Museum of Mexico City

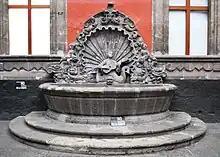
Colonial fountain in the palace

The palace was rebuilt at the end of the 18th century, carrying out the work between 1776 and 1779 by the Criollo builder Francisco Antonio de Guerrero y Torres, author of other works of great importance such as the Palace of the Marquises of Jaral del Berrio and the Capilla del Pocito. In the colonial era, calle de Pino Suárez (at that time, Iztapalapa road) was the fashionable street for the houses of the nobility, which were thus aligned with the Royal Palace. The facade of the palace was covered with tezontle and the portal and the windows with quarry.